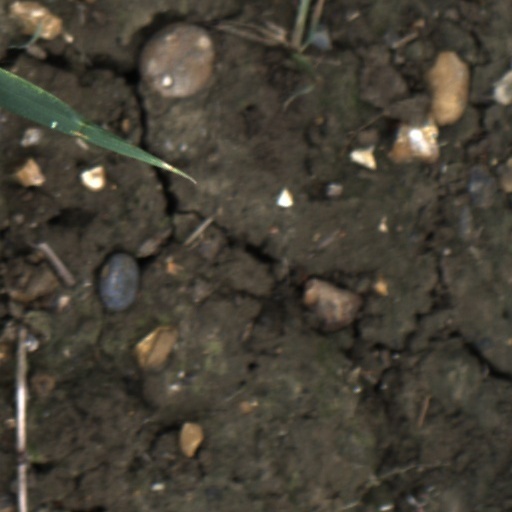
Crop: wheat